Daler Mehndi

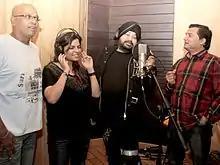
Song recording for the 2012 Bollywood film "Chaalis Chauraasi"

Magnasound signed Mehndi for a three-album contract for three years. "Bolo Ta Ra Ra", Mehndi's debut album, sold over 20 million copies. The album established Daler as a pop star, which also won him the Channel V's Best Indian Male Pop Artist Award. A year later, his second album under Magnasound, "Dardi Rab Rab", was launched. This album surpassed the sales of "Bolo Ta Ra Ra". He was nominated in three categories at the Channel V Music Awards and won the Channel V Best Indian Male Artist Award.